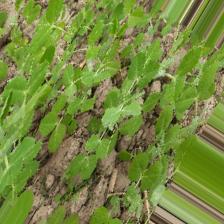
Label: Normal